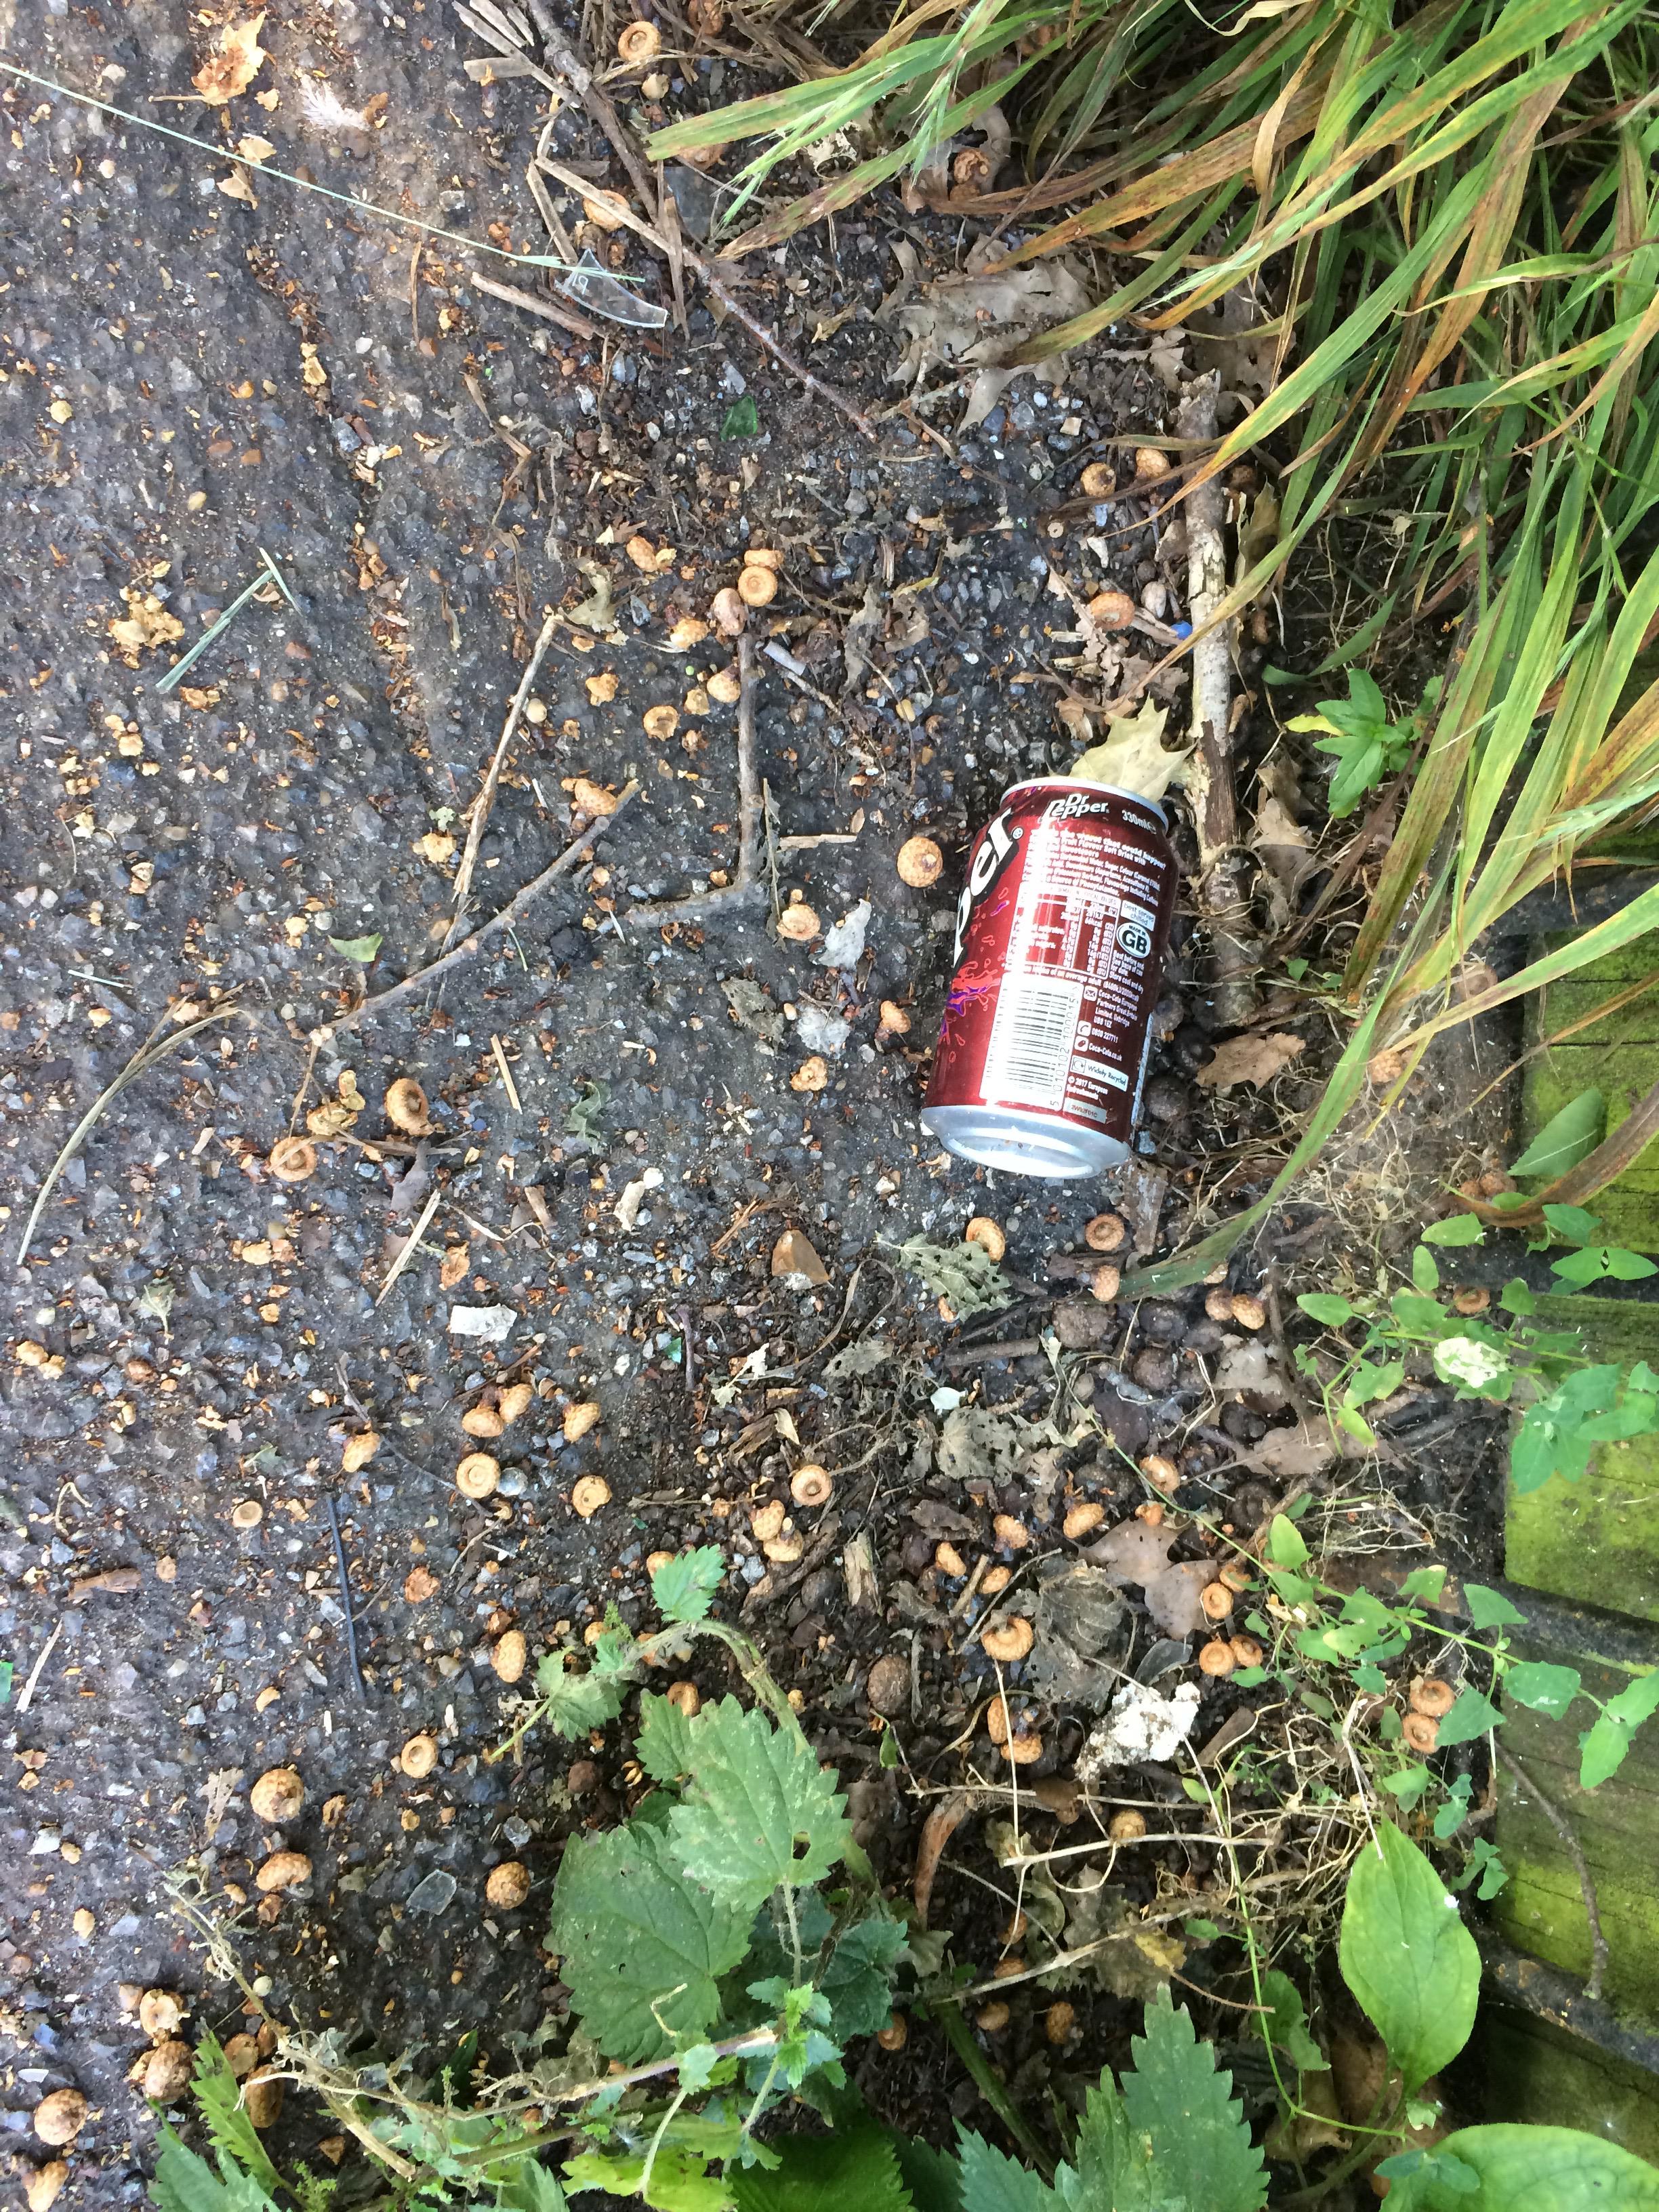
Object: Broken glass (Broken glass)

Object: Drink can (Can)

Object: Cigarette (Cigarette)

Object: Broken glass (Broken glass)

Object: Broken glass (Broken glass)

Object: Unlabeled litter (Unlabeled litter)

Object: Unlabeled litter (Unlabeled litter)